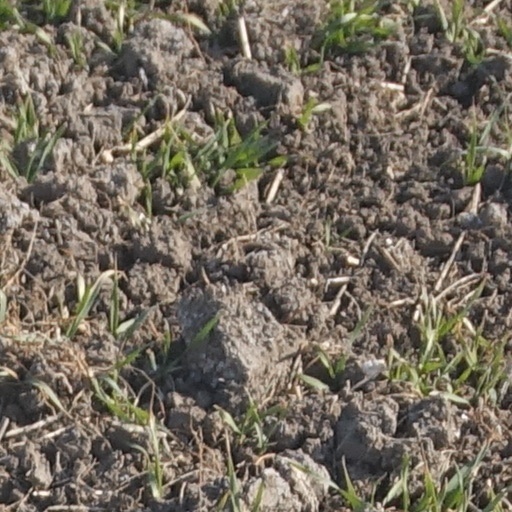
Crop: wheat